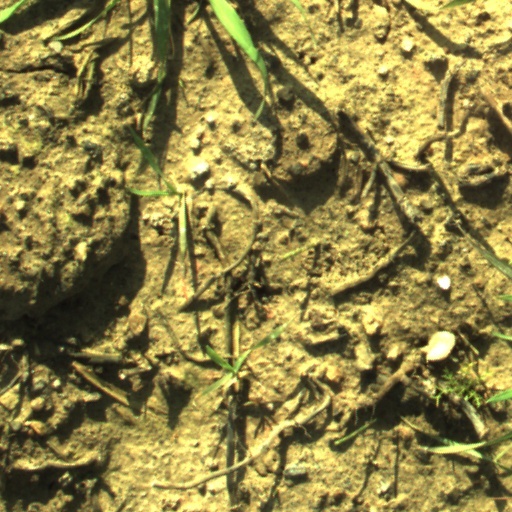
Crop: wheat